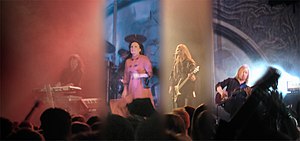
Nightwish / Historie / Bandet dannes (1996)
Nightwish i 2004. Fra venstre: Tuomas Holopainen, Tarja Turunen, Marco Hietala, Erno "Emppu" Vuorinen.
Nightwish er et metal band fra Kitee, Finland, dannet i 1996 af sangskriver/keyboard Tuomas Holopainen, guitarist Emmpu Vuorinen og bandets tidligere sangerinde Tarja Turunen. Nightwish er et af Finlands mest succesfulde bands med mere end 8 millioner albummer og singler solgt på verdensplan, derudover har bandet fået 1 sølv, 11 guld, og 31 platin plader.